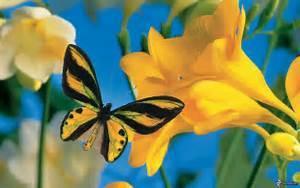
butterfly